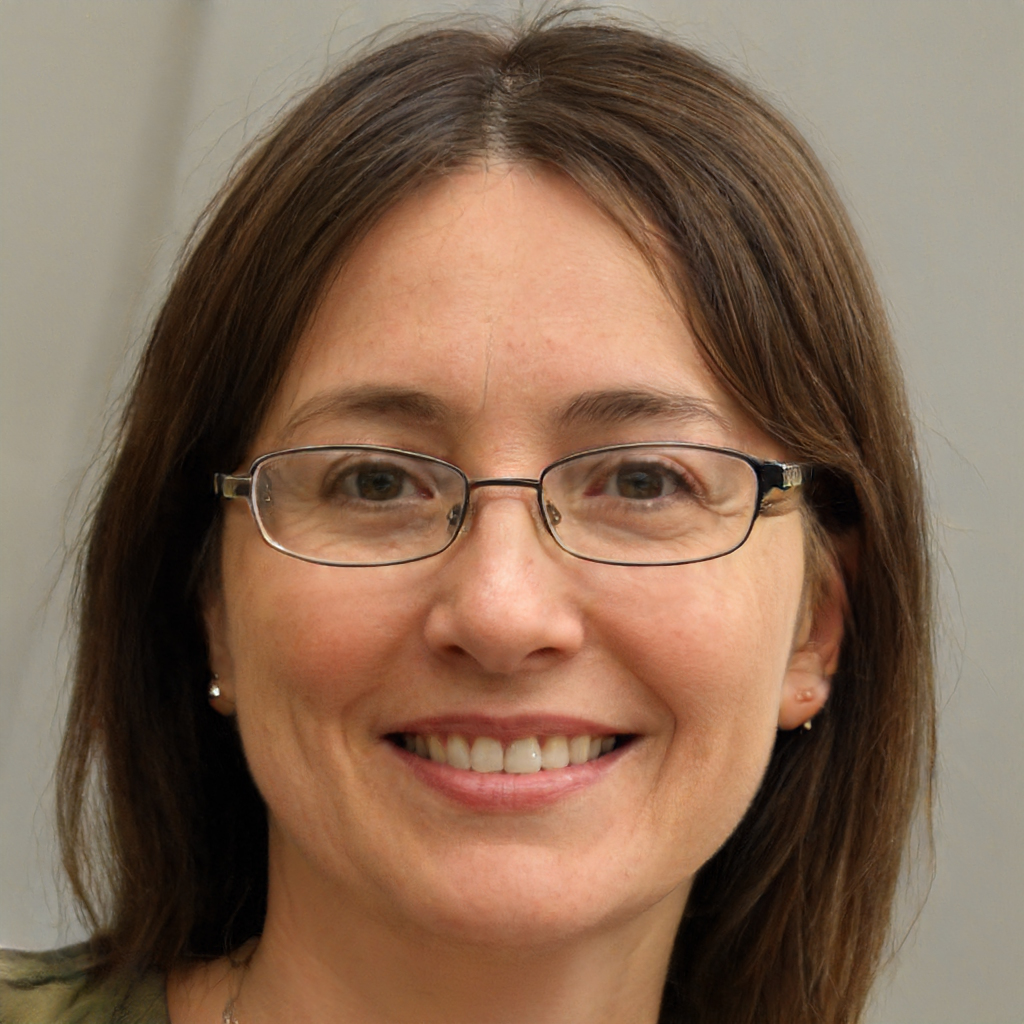
Portrait style: Real Portrait